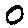
Label: 0